Ulrik Torsslow

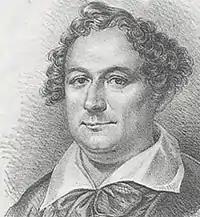
Lithography 1847

Olof Ulrik Torsslow (18 December 1801 in Stockholm – 1 September 1881 in Stockholm), was a Swedish actor and theatre director. He was an elite actor in the Royal Dramatic Theatre. He is known for leading two big strikes at the royal stage, referred to as the 'First Torsslow Argument' (1827) and 'Second Torsslow Argument' (1834), and for crushing the monopoly of the royal theaters in Stockholm in 1842. He was the director of the "Mindre teatern".